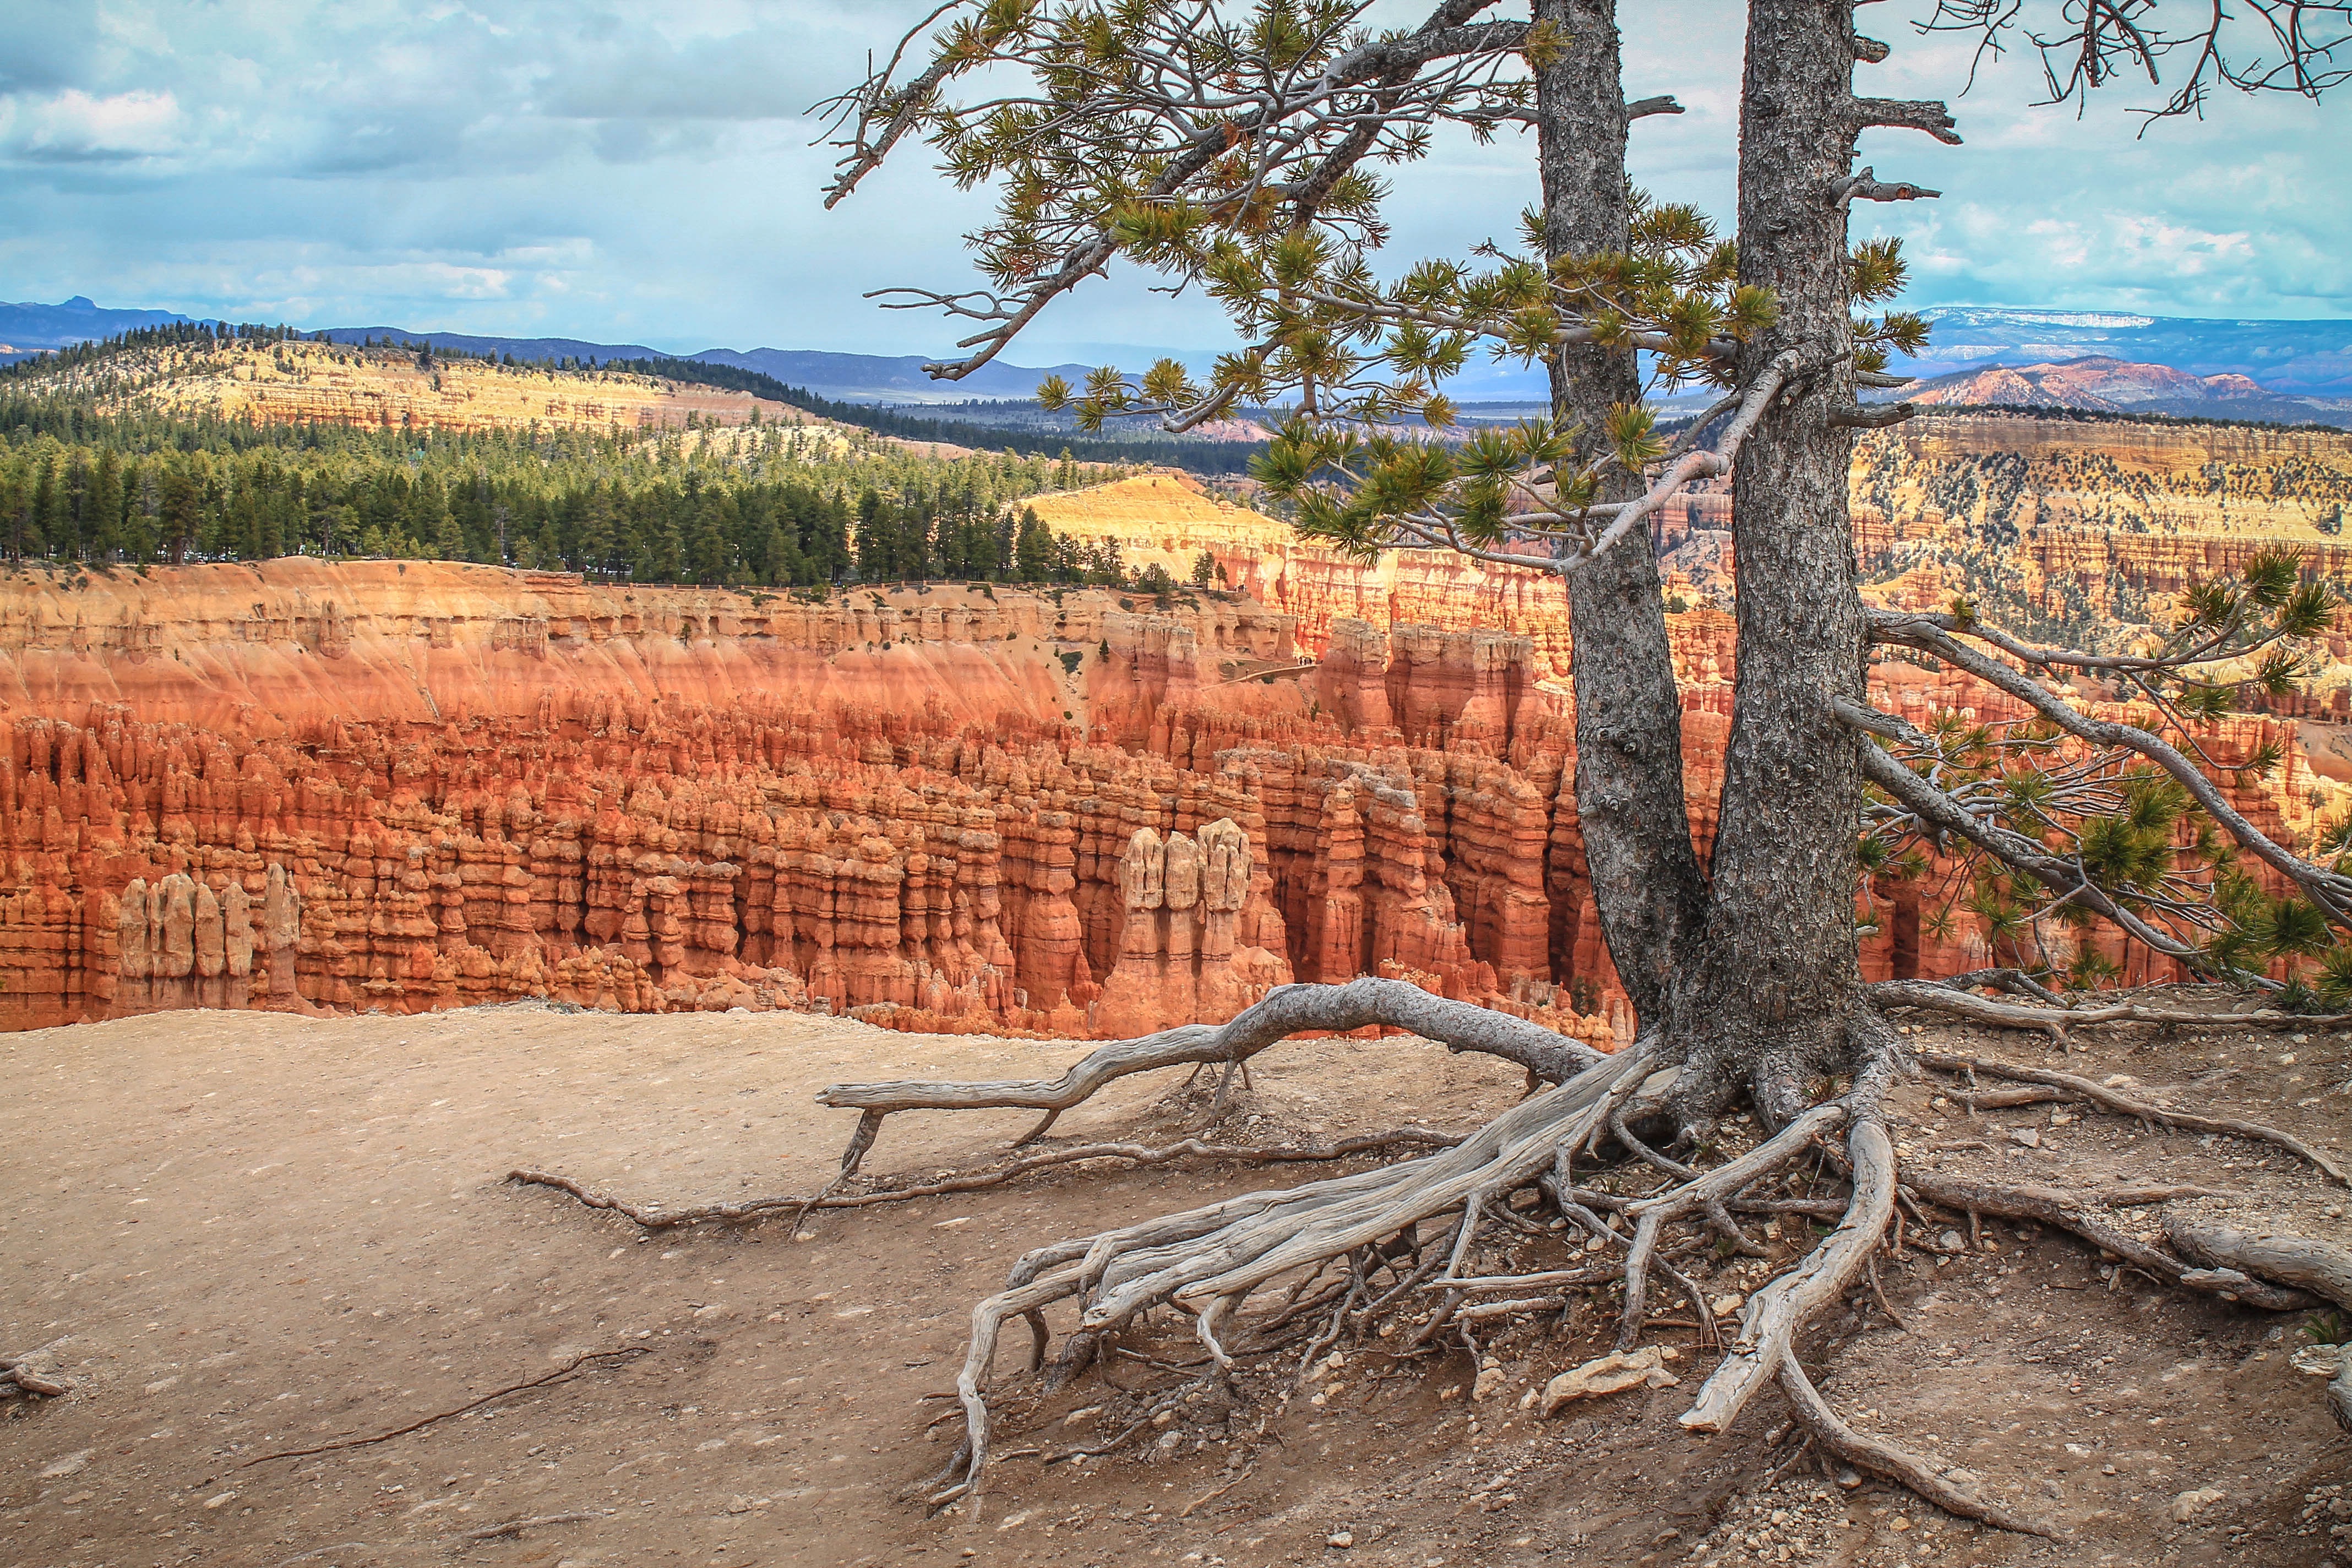
landscape, tree, rock, wilderness, mountain, trail, formation, cliff, soil, canyon, terrain, national park, geology, badlands, ecosystem, natural environment, geographical feature